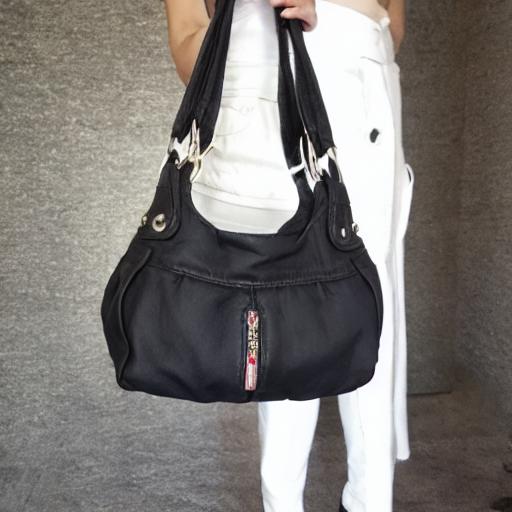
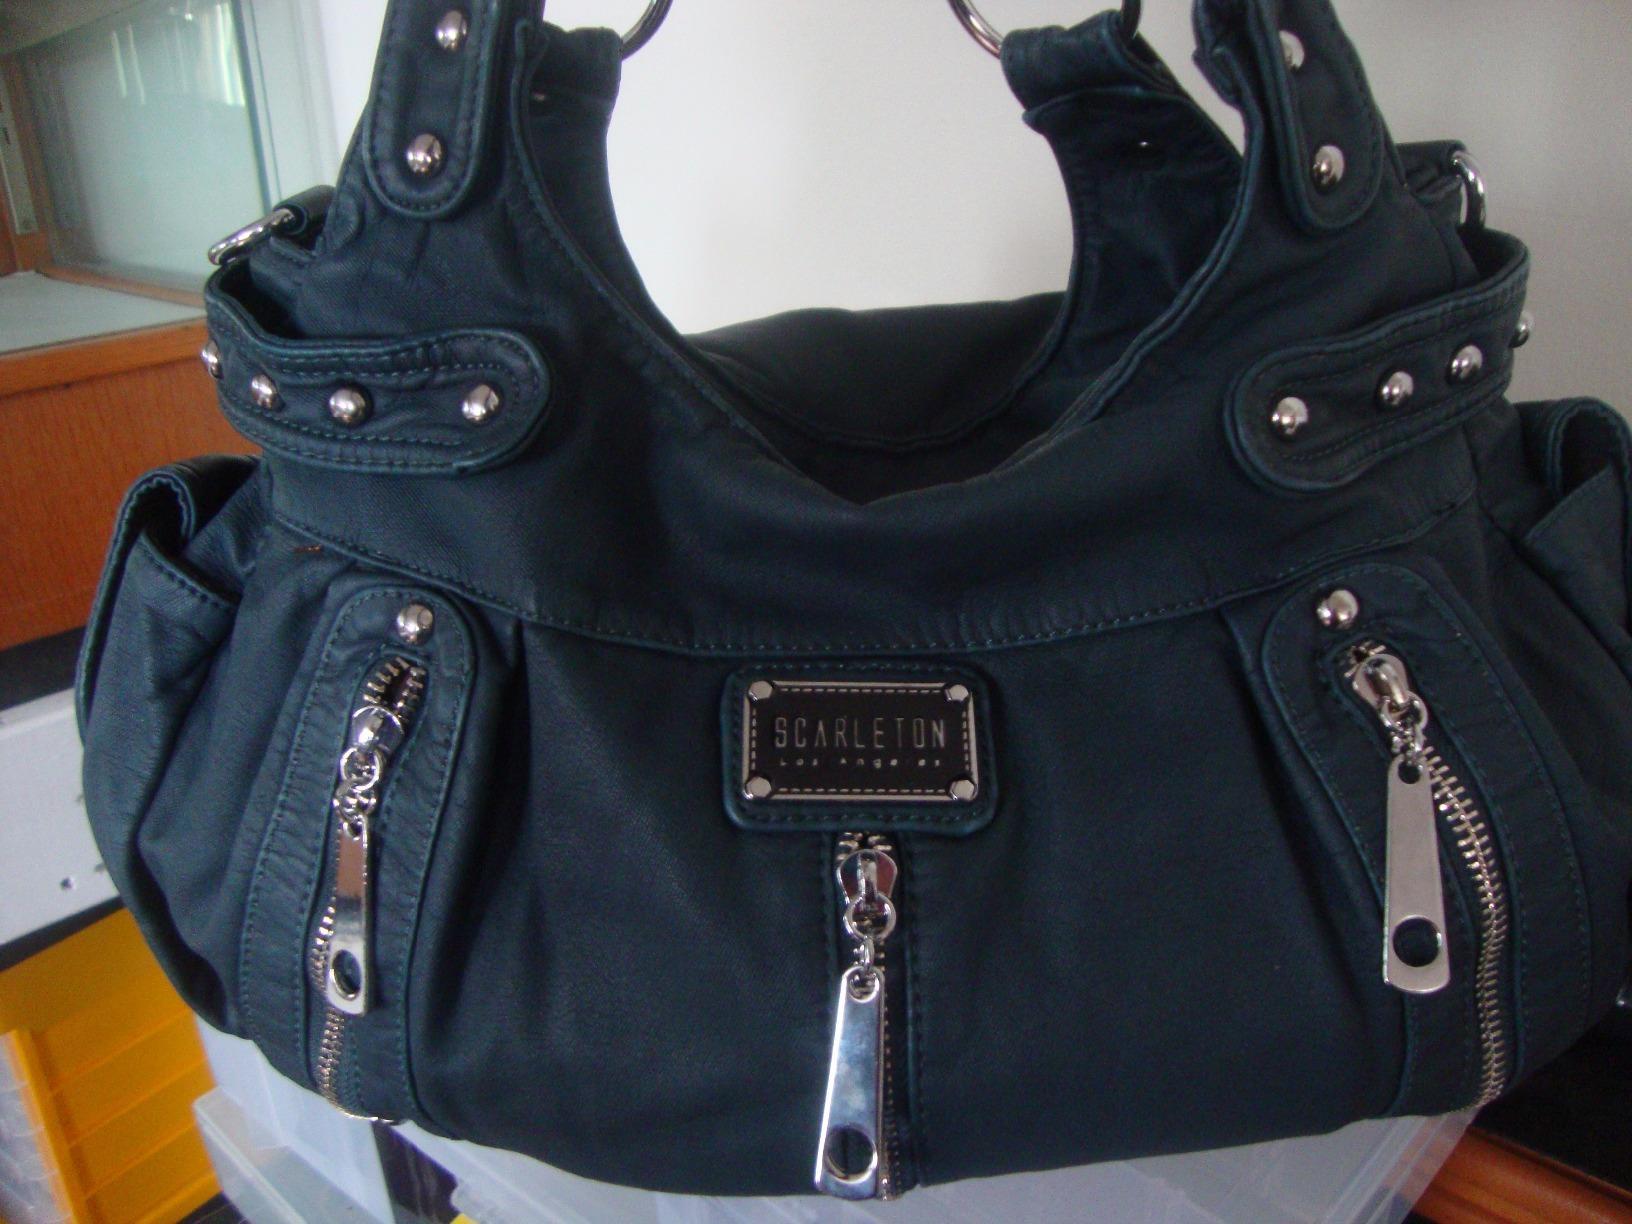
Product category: accessories_handbag
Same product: no